Deer Park, Delhi

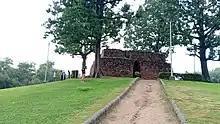
Munda Gumbad located inside Deer Park

Munda Gumbad is a rubble pavilion north west to the Hauz Khas lake. It is said to be once located at the center of the lake. The structure was built by Alauddin Khilji of the Khilji dynasty in 1295 AD.